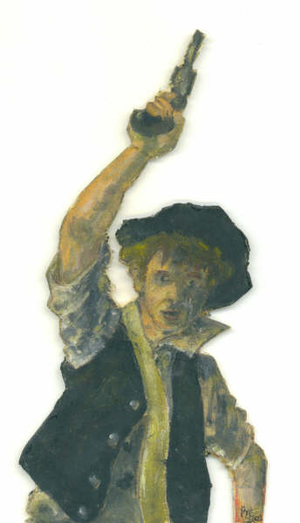
personnage de Gavroche peint par mes soins et copié du tableau La liberté guidant le peuple de Eugène Delacroix.